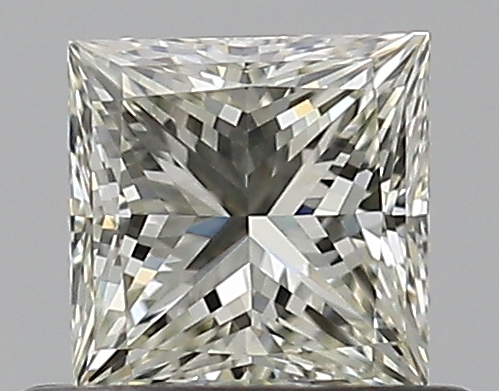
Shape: princess
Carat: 0.51
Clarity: VS2
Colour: L
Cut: EX
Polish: EX
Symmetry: VG
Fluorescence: N
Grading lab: GIA
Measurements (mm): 4.38 x 4.33 x 3.18